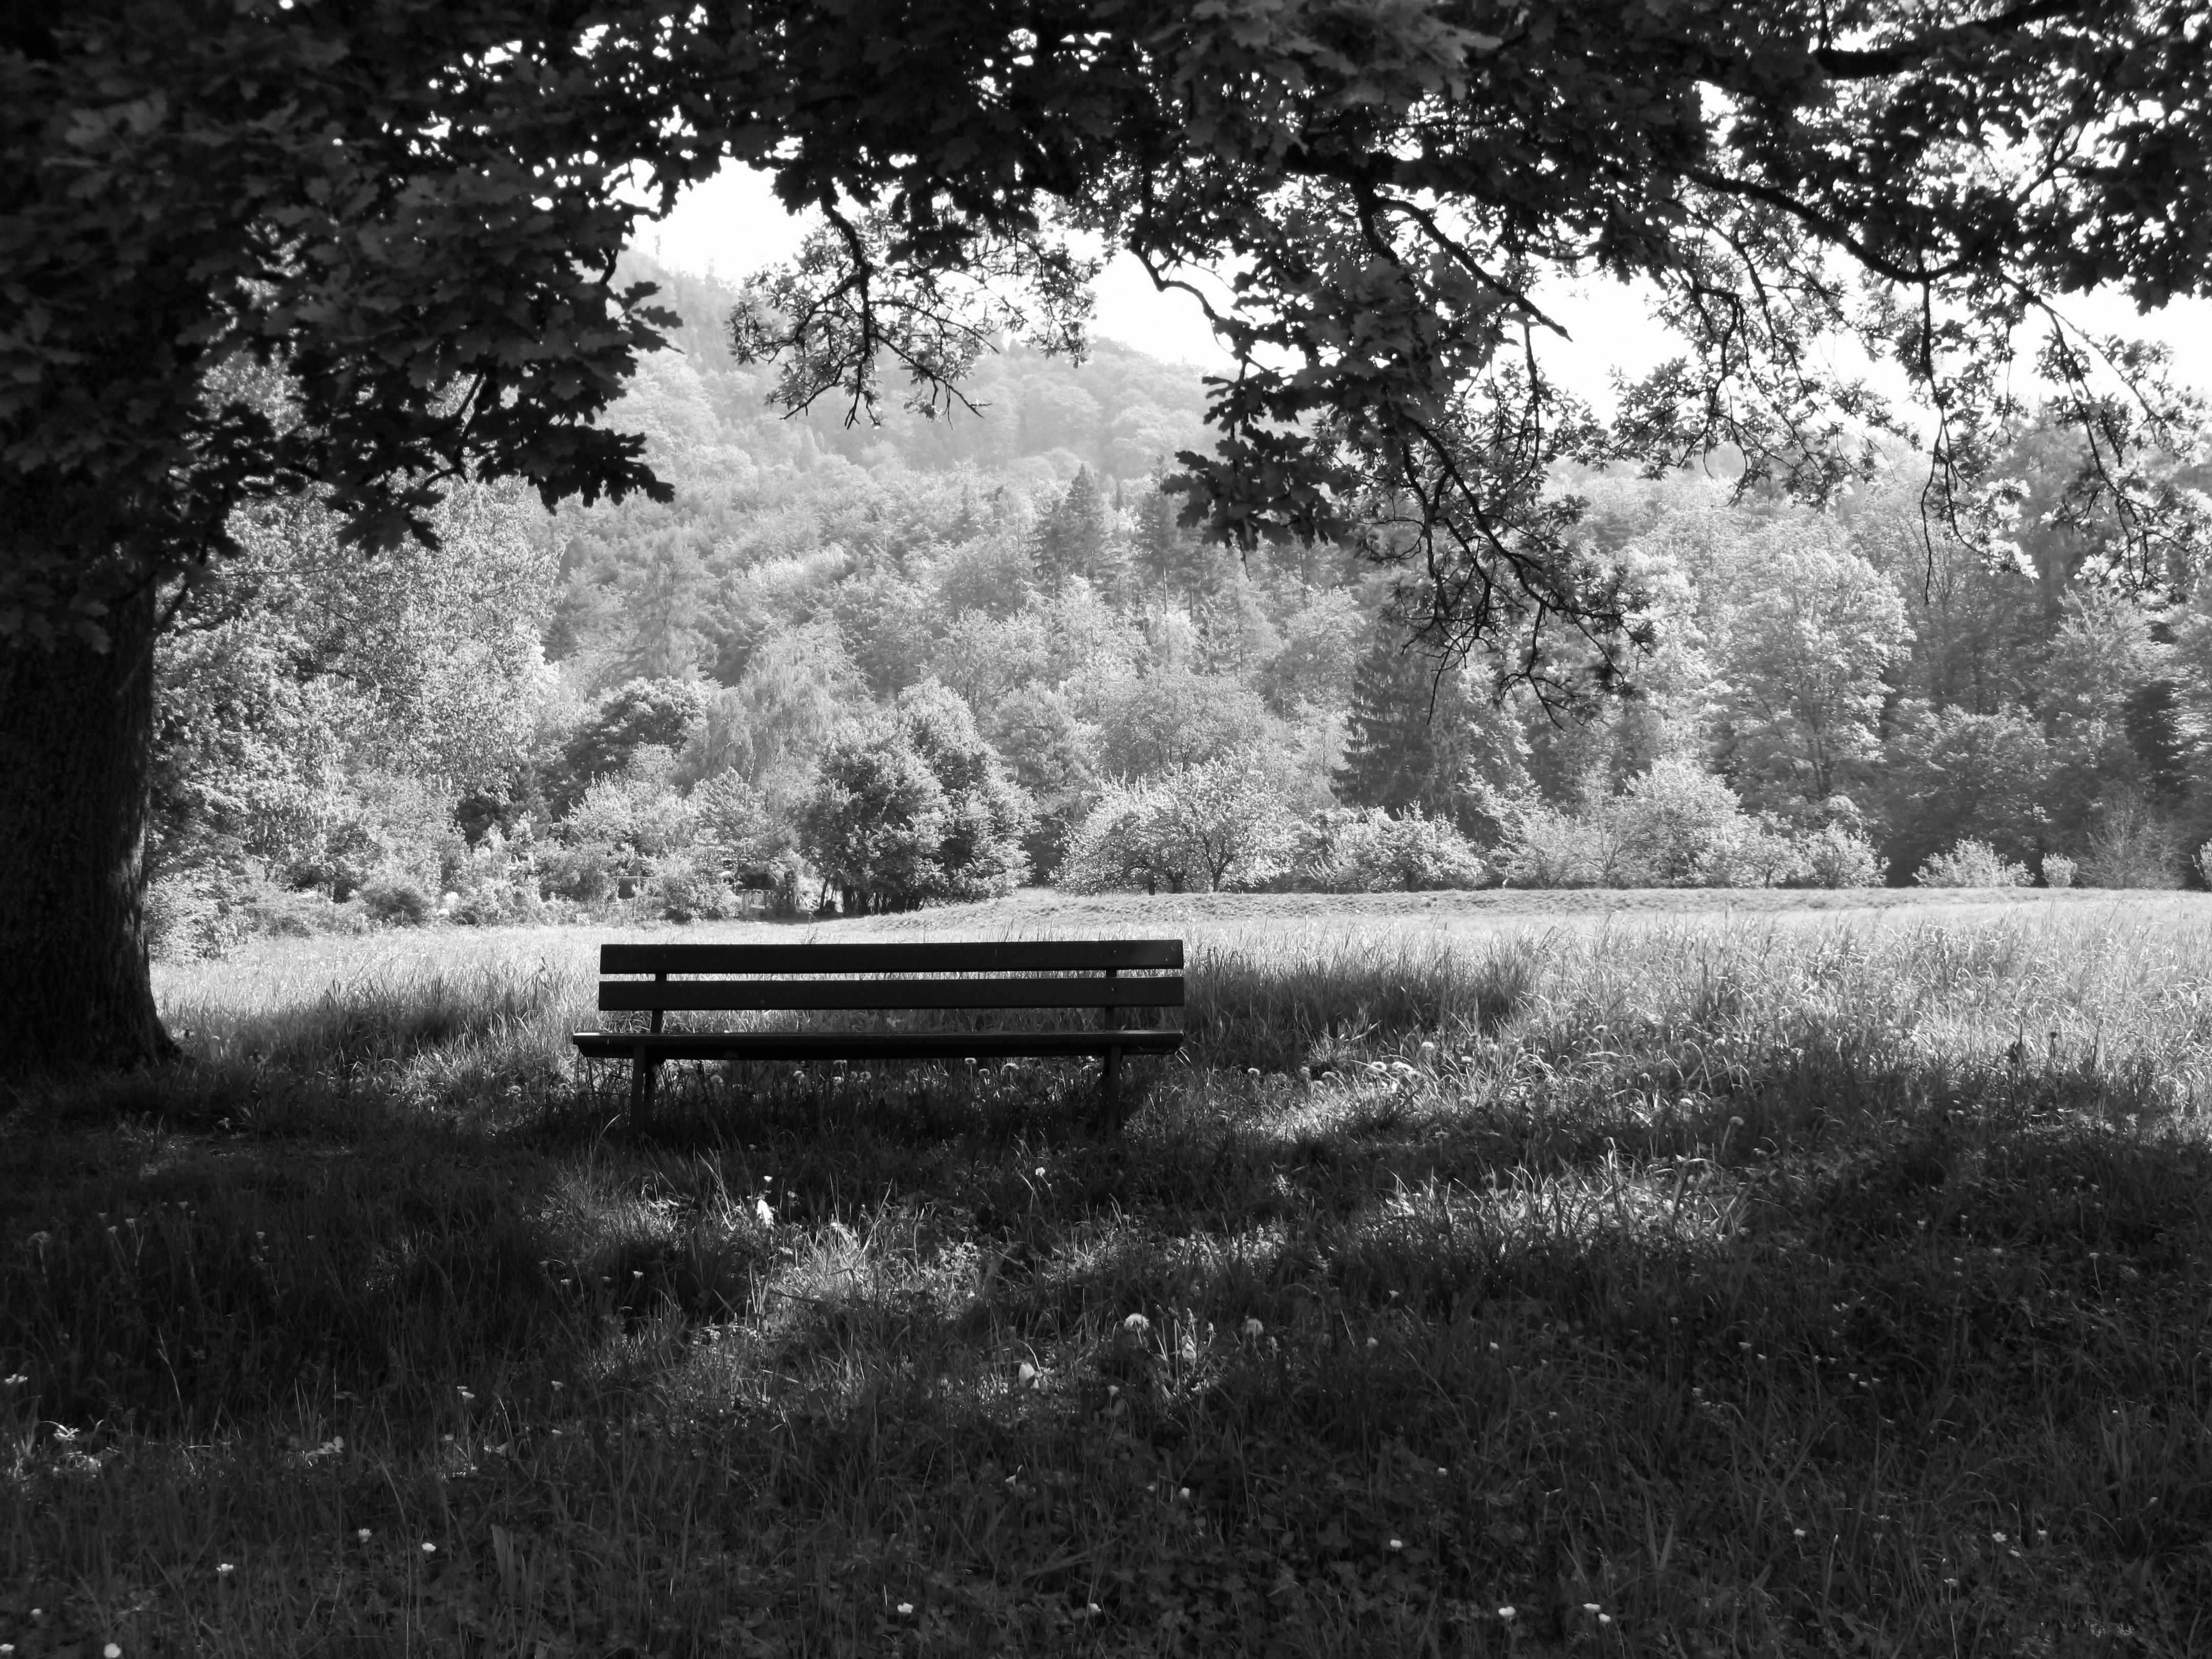
tree, nature, forest, grass, black and white, plant, bench, photography, morning, flower, autumn, rest, black, monochrome, season, park bench, bank, photograph, woodland, recovery, rural area, after work, monochrome photography, woody plant